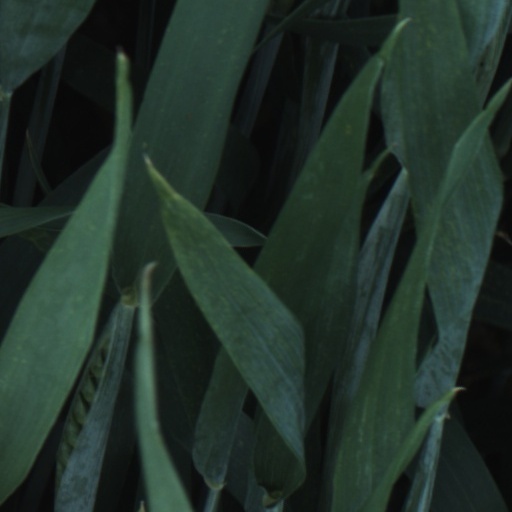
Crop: wheat